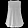
Label: T - shirt / top